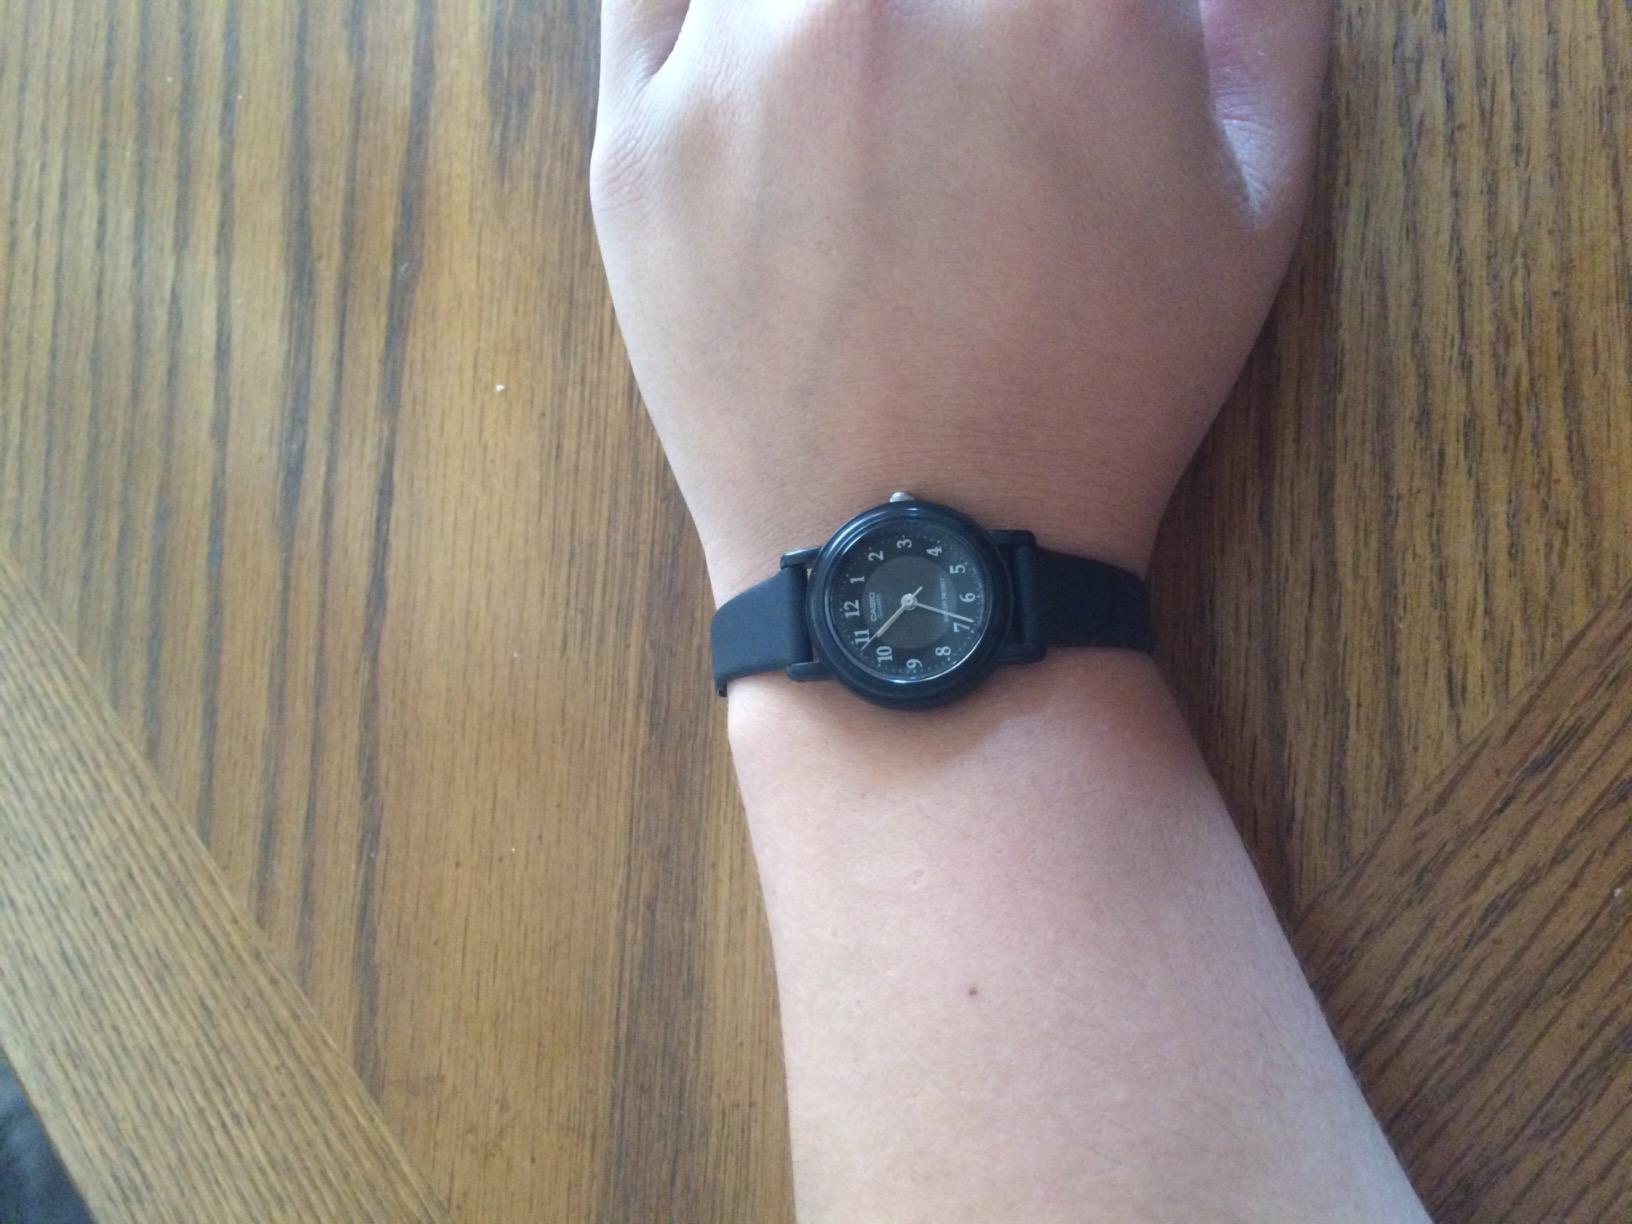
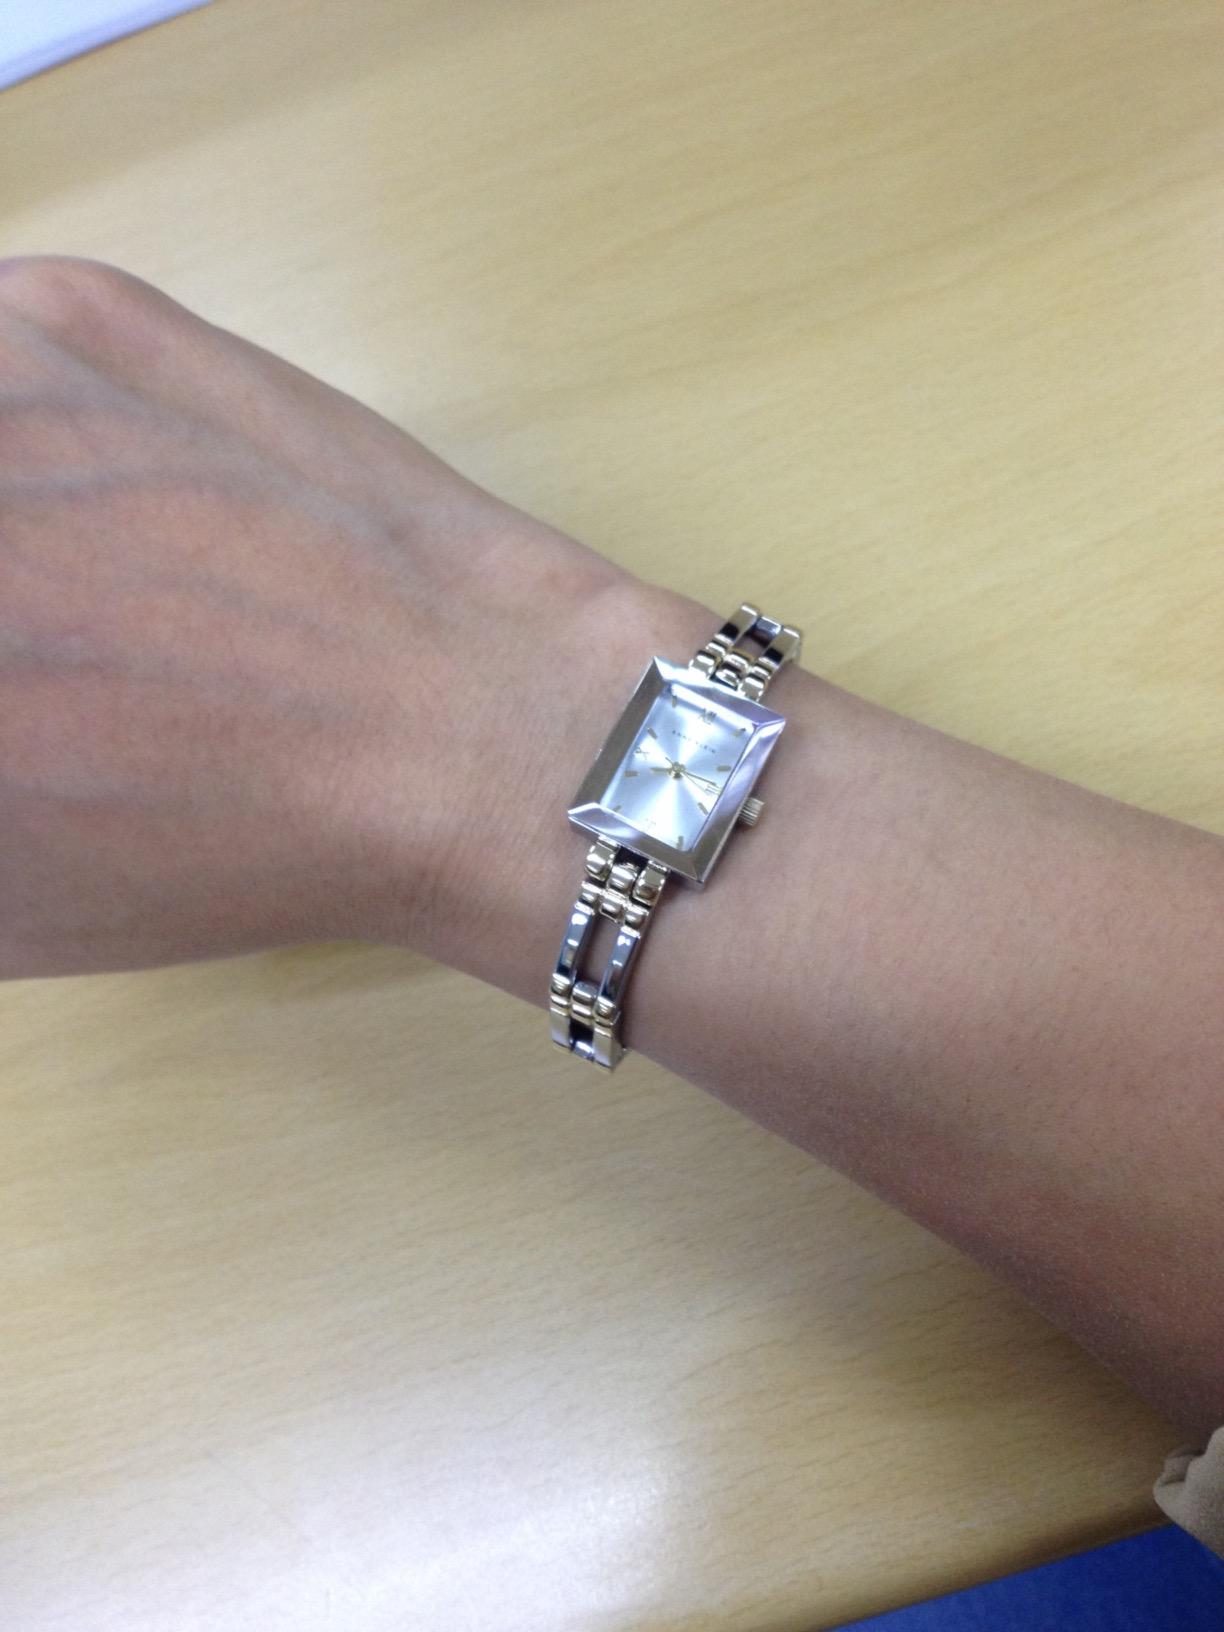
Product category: accessories_watch
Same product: no